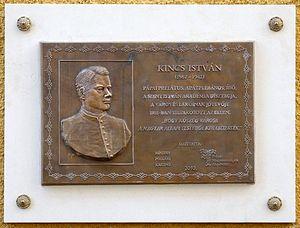
Plaque commémorative à M. István Kincs (1867–1942) prêtre catholique, journaliste et écrivain hongrois. Elle a été placée et dévoilée le 4 juin 2010, dans la ruelle qui porte son nom. L’auteur du relief en bronze est M. Sándor Kligl. (ruelle Kincs István, Kőszeg)Magyar: Kincs István (1867–1942) római katolikus lelkész, újságíró, ifjúsági író emléktáblája a róla elnevezett közterületen. A bronz dombormű Kligl Sándor alkotása. Felavatva: 2010. június 4-én. (Kőszeg, Kincs István köz)